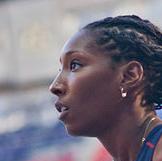
Age: 24